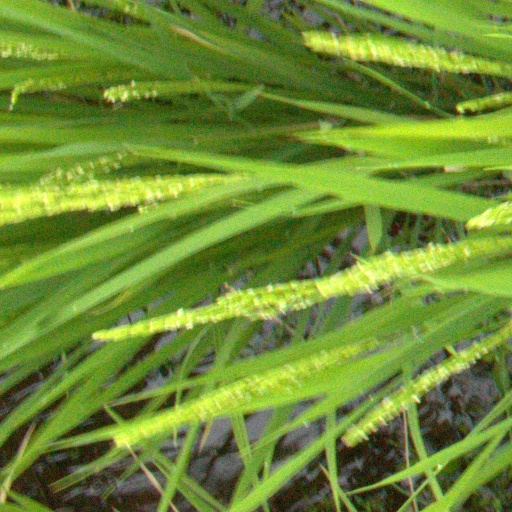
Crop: rice